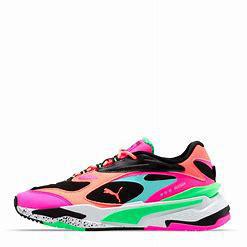
Brand: Puma
Model: Rs Fast